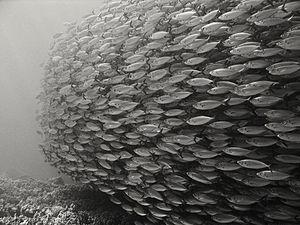
En physique, chimie et pétrologie, la densité numérique, également appelée nombre volumique ou densité particulaire, est le nombre d'objets par unité de volume :